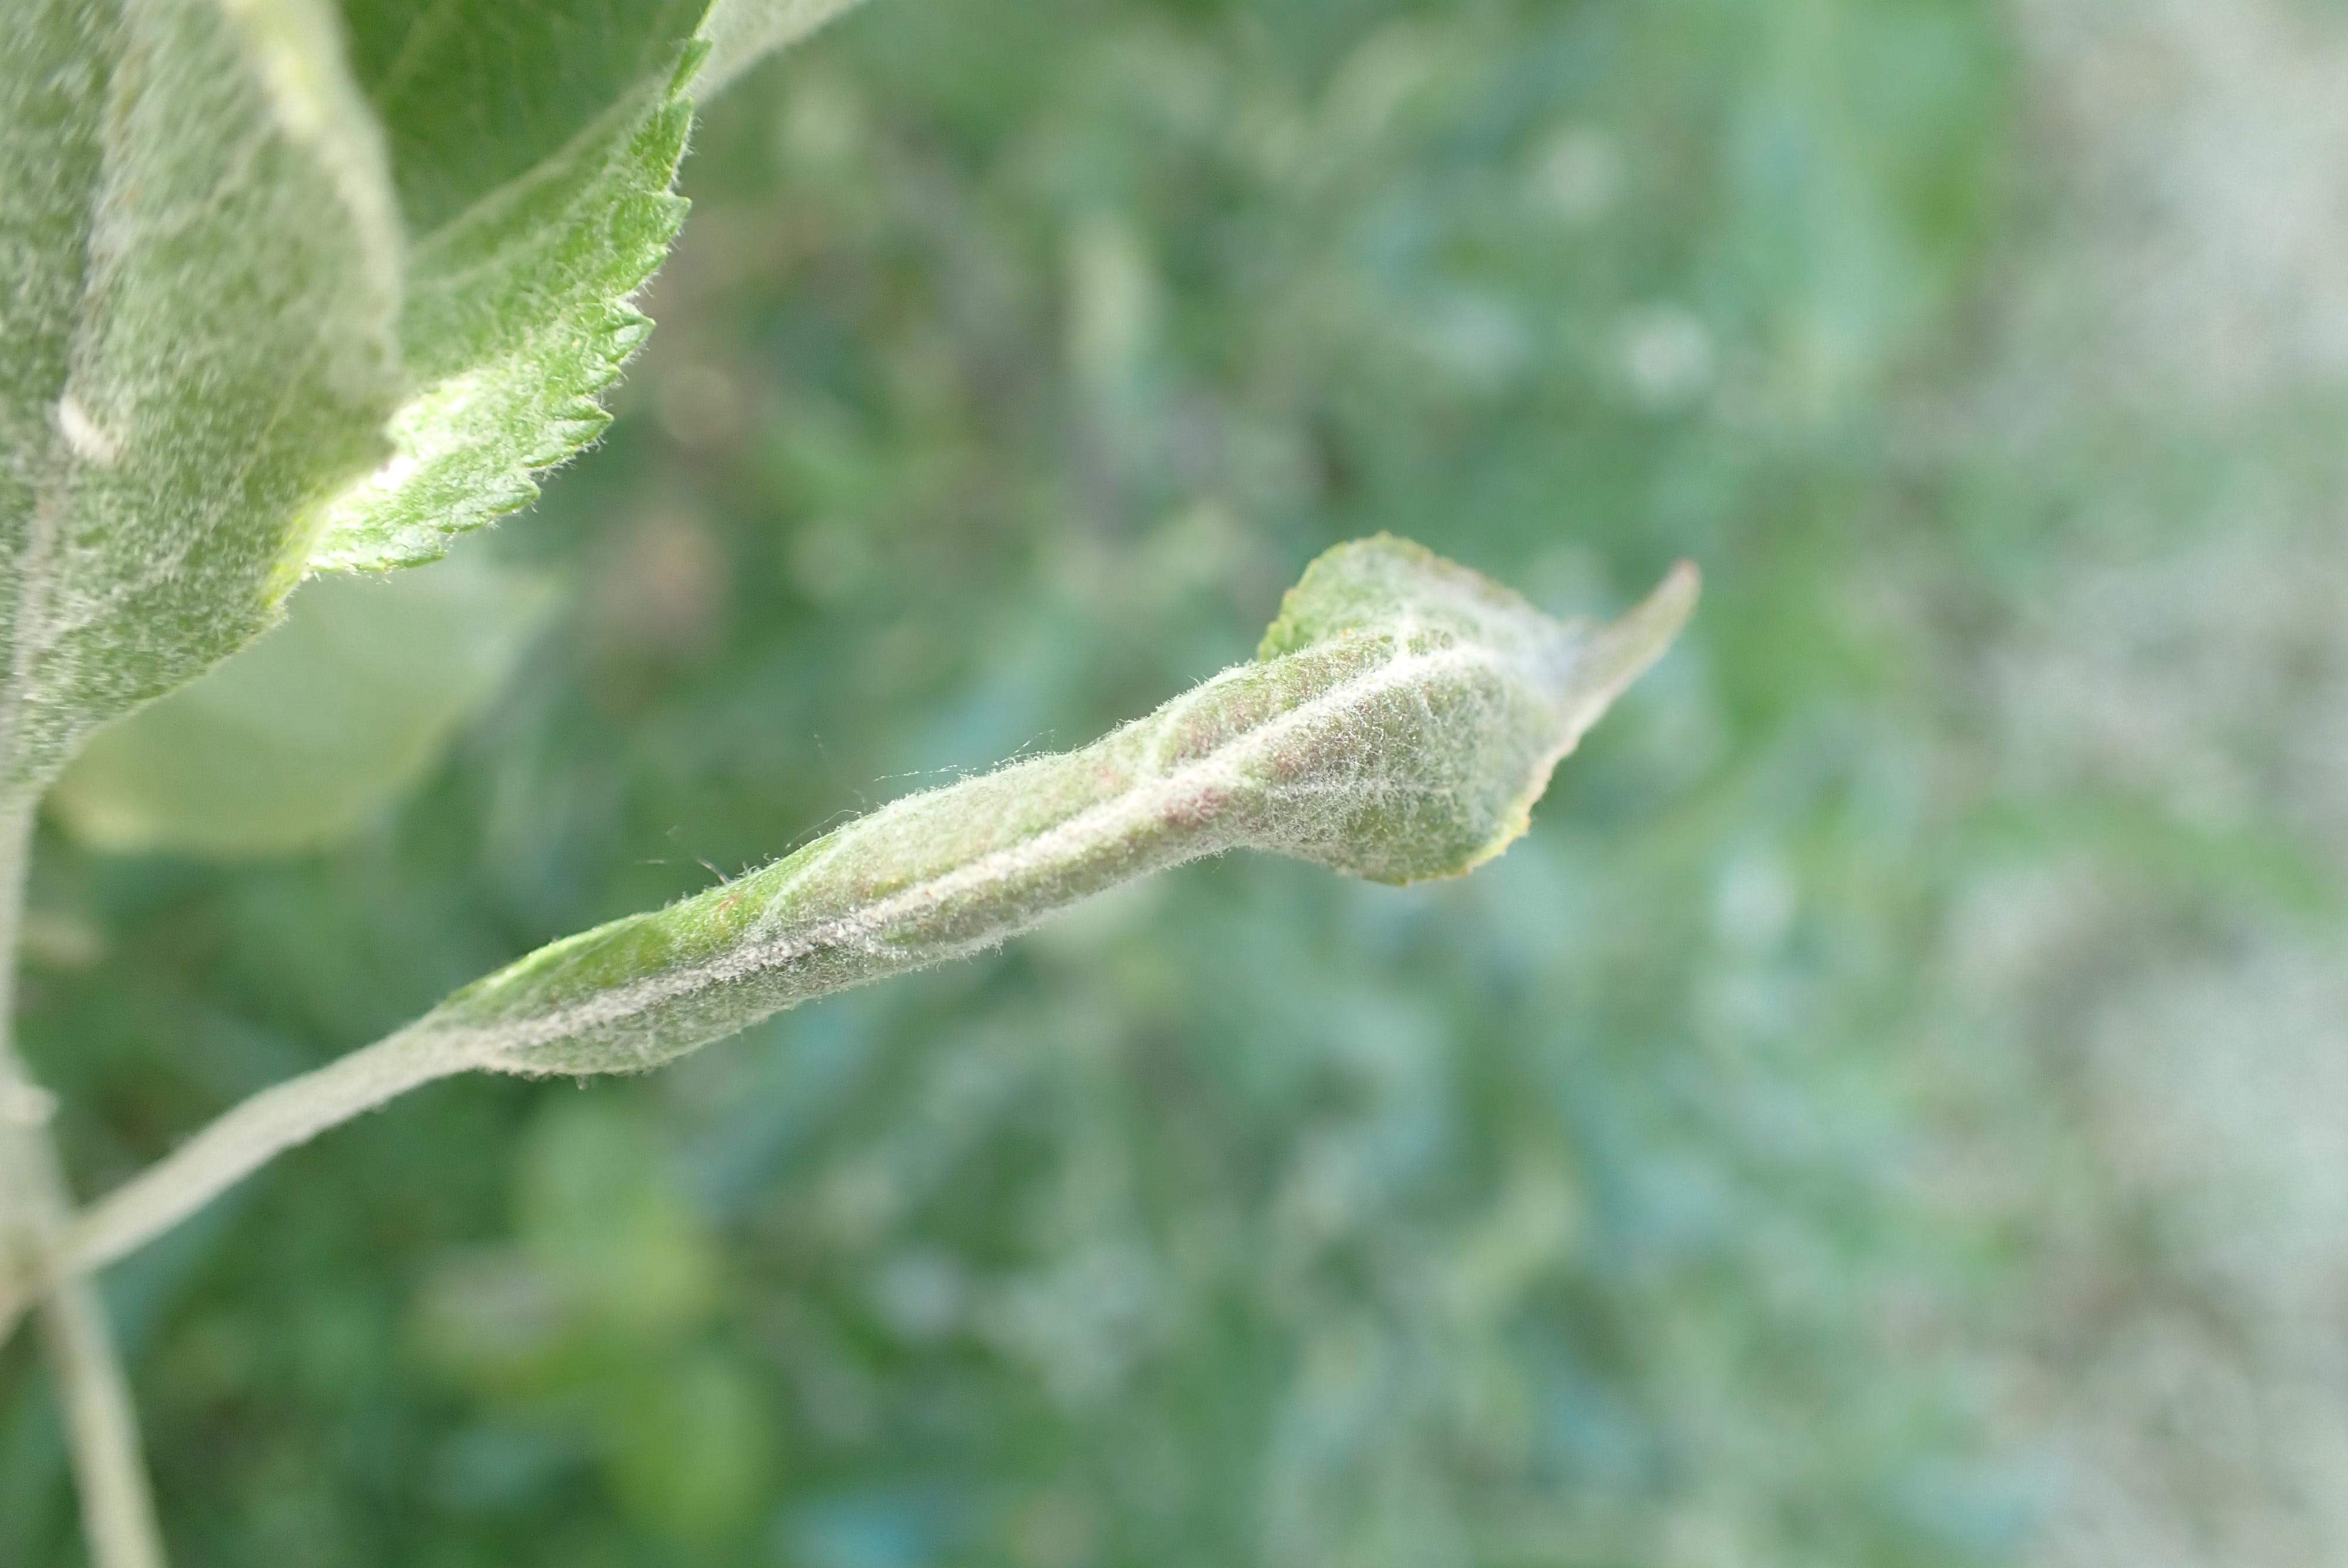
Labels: powdery_mildew